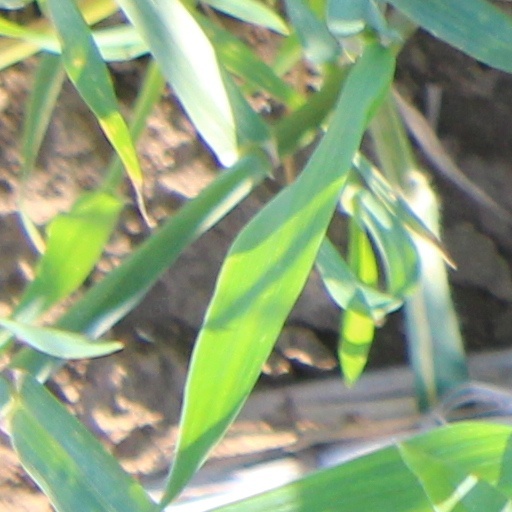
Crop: wheat